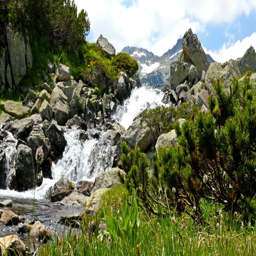
fast flowing water of a mountain river , dolly